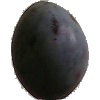
Label: Plum 3